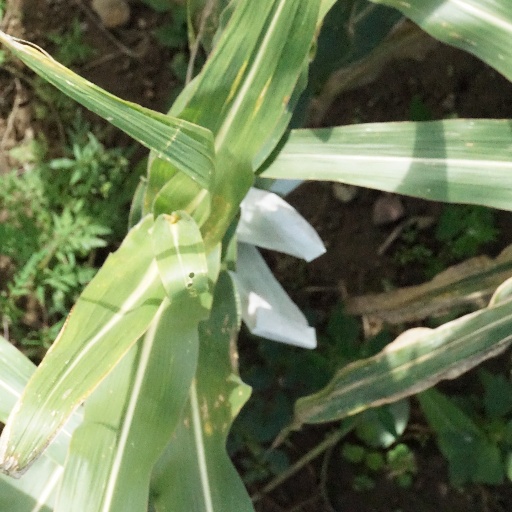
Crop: maize; corn